History of genetic engineering

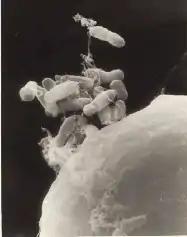
The bacterium "Agrobacterium tumefaciens" inserts T-DNA into infected plant cells, which is then incorporated into the plants genome.

As well as discovering how DNA works, tools had to be developed that allowed it to be manipulated. In 1970 Hamilton Smith's lab discovered restriction enzymes that allowed DNA to be cut at specific places and separated out on an electrophoresis gel. This enabled scientists to isolate genes from an organism's genome. DNA ligases, that join broken DNA together, had been discovered earlier in 1967 and by combining the two enzymes it was possible to "cut and paste" DNA sequences to create recombinant DNA. Plasmids, discovered in 1952, became important tools for transferring information between cells and replicating DNA sequences. Frederick Sanger developed a method for sequencing DNA in 1977, greatly increasing the genetic information available to researchers. Polymerase chain reaction (PCR), developed by Kary Mullis in 1983, allowed small sections of DNA to be amplified and aided identification and isolation of genetic material.